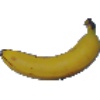
Label: Banana 1